Rock art

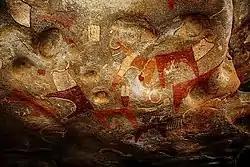
Long-horned cattle and other rock art in the Laas Geel complex

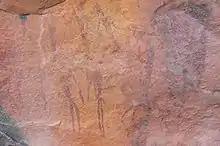
Rock paintings from the Western Cape

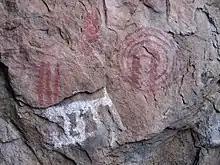
Chongoni Rock Art Area, Malawi

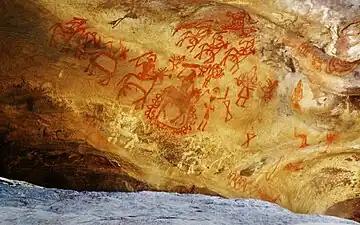
Bhimbetka rock painting of India, World Heritage Site.

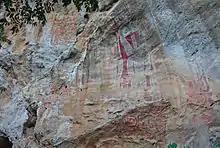
'Great King' neolithic paintings above Malipo in Wenshan Prefecture, Yunnan Province, China. Thought to be over 4000 years old.

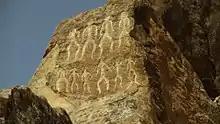
Petroglyphs in Gobustan, Azerbaijan, dating back to 10,000 BC.

Cave paintings are found in most parts of Southern Africa that have rock overhangs with smooth surfaces. Among these sites are the cave sandstone of Natal, Orange Free State and North-Eastern Cape, the granite and Waterberg sandstone of the Northern Transvaal, and the Table Mountain sandstone of the Southern and Western Cape.